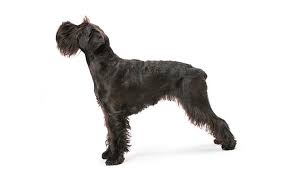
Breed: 220-n000053-standard_schnauzer